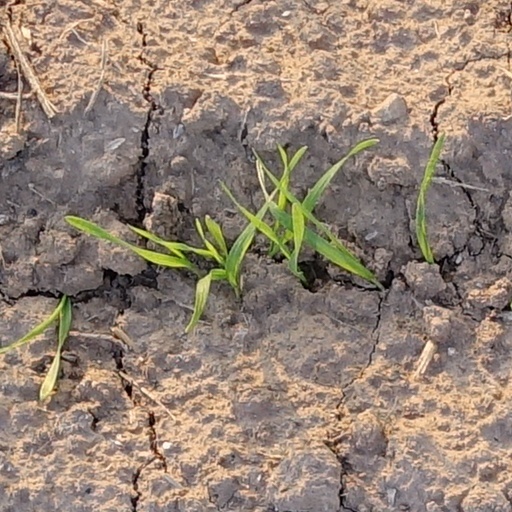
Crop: wheat